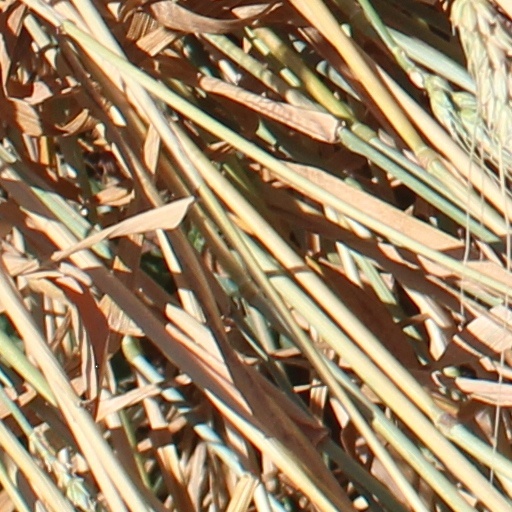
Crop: wheat